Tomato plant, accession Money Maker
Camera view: bottom (45 deg); turntable rotation: 0 degrees
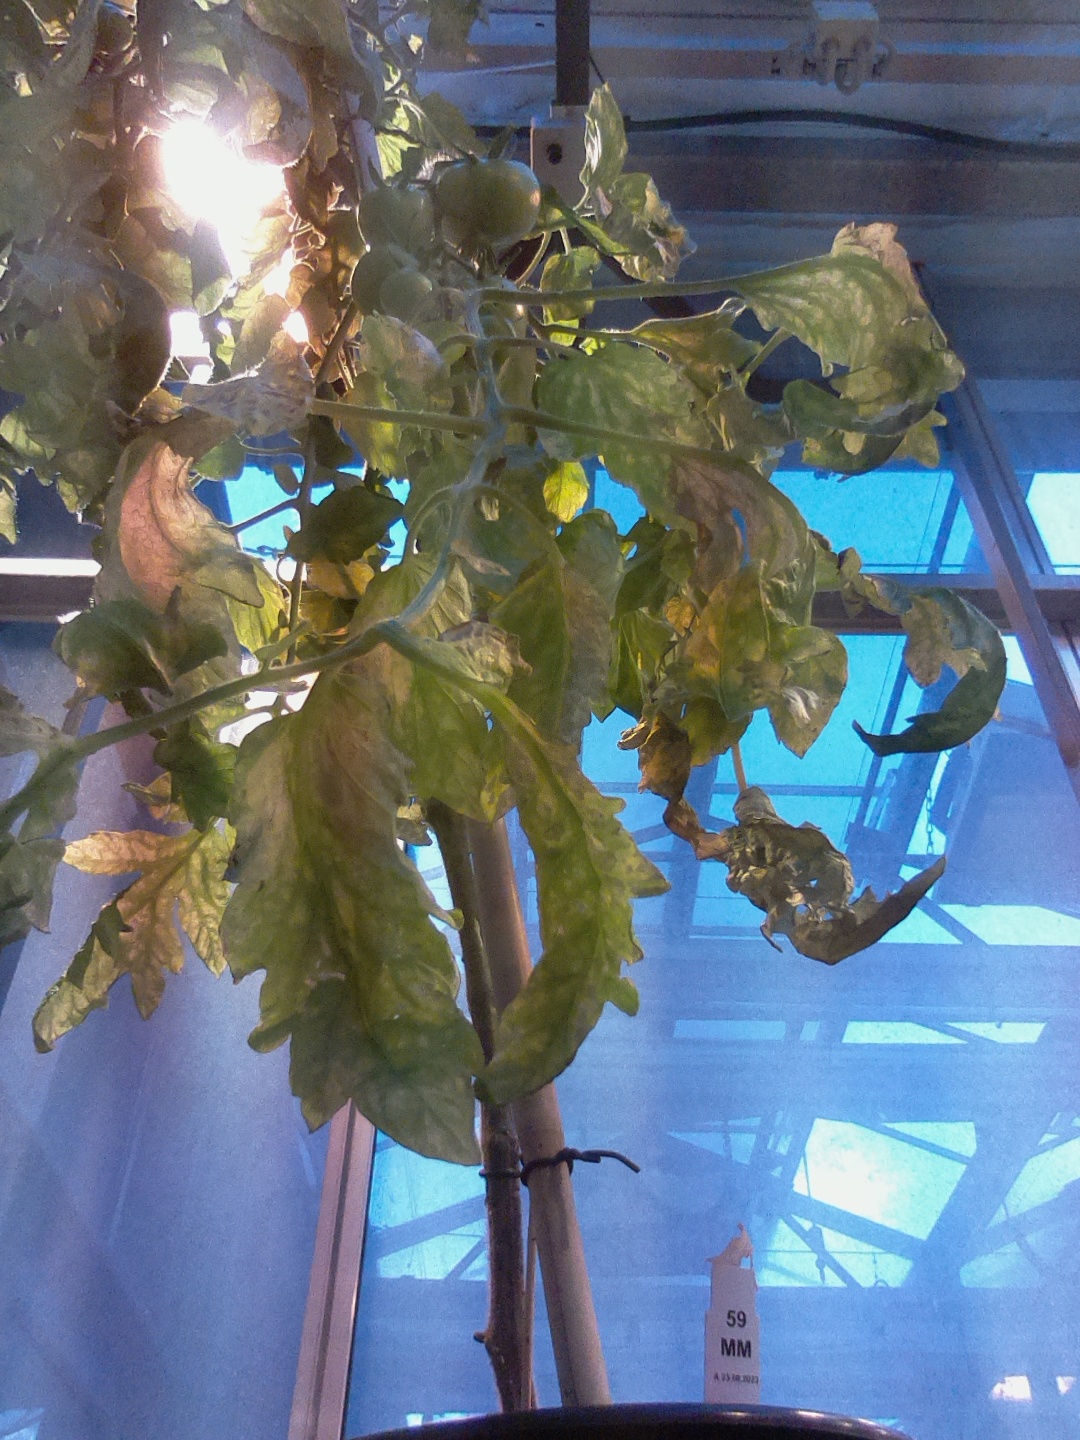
BBCH growth stage 77: 70%-80% of final fruit size